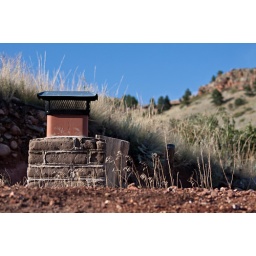
The sod with the grass in the foreground is on the roof of a small, open, outdoor structure with a fireplace.